Albarquel fort

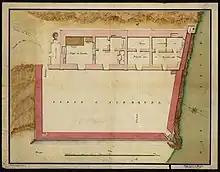
18th century plan of the fort.

The fort was built in a plain, baroque style. has a trapezoid shape, with a small bastion at the southeast corner and a guardhouse at the south, both facing the sea. On the northeast side of the courtyard-of-arms stands the building with the service dependencies.